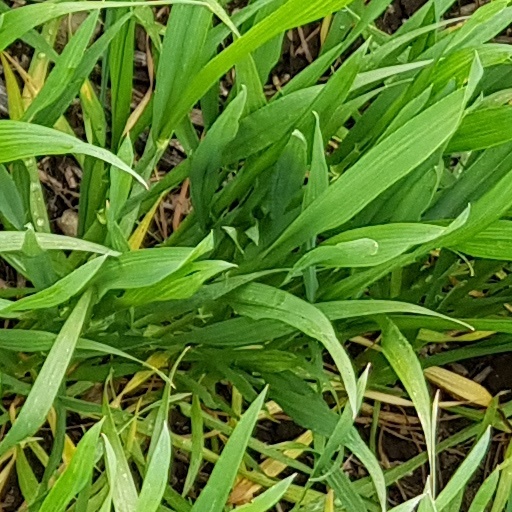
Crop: wheat